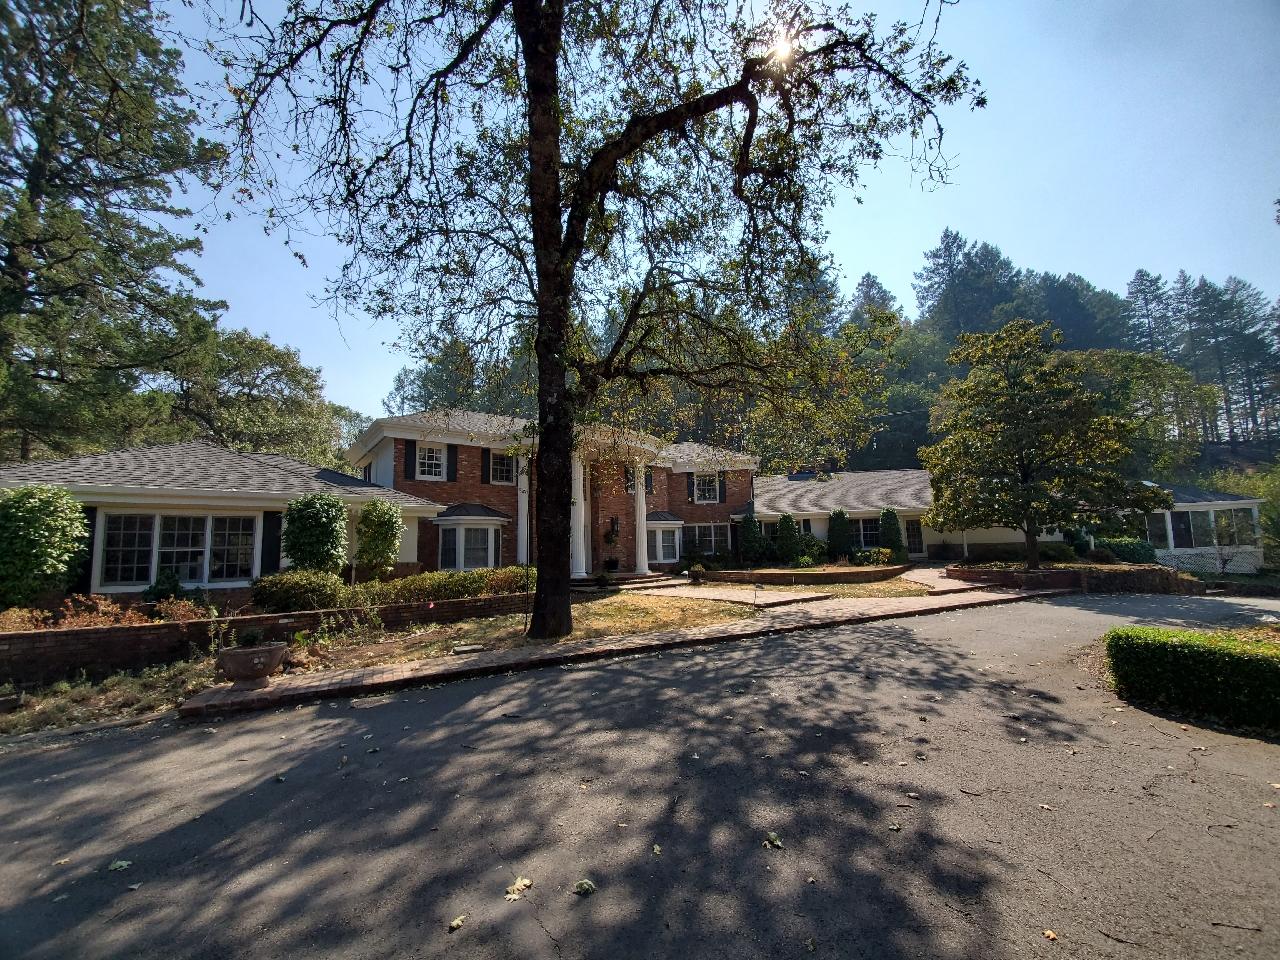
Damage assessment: no_damage